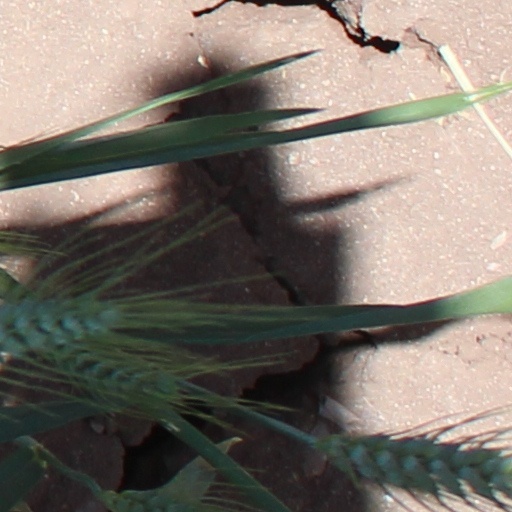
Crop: wheat